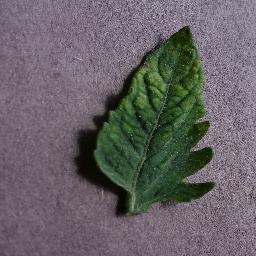
Label: Tomato___Tomato_mosaic_virus